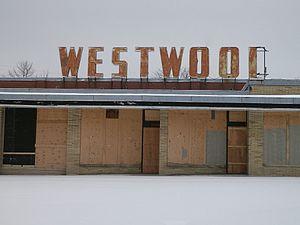
Resident Evil: Apocalypse est un film d'horreur multinational réalisé par Alexander Witt, sorti en 2004.